TWA Flight 3

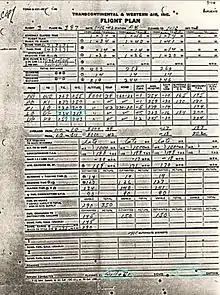
Flight plan form of Flight 3 showing magnetic course from Las Vegas airport (LQ) of 218° at , which leads to high terrain. The captain's signature at the bottom is missing.

The accident was investigated by the Civil Aeronautics Board (CAB). Eyewitness and other evidence suggested that Flight 3 proceeded from its departure at Las Vegas along essentially a straight line, 10° right of the designated airway, into high terrain that rose above the flight altitude of . This indicated to investigators that the crew was not using radio navigation to follow the airway (defined by the low frequency range), which would have provided them safe obstacle clearance, but was instead using a compass heading. Visibility was generally good, but since most airway light beacons had been turned off because of the ongoing Second World War they were not usable, although one important beacon was operating normally.